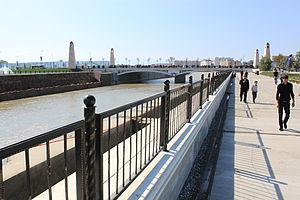
La rivière Sounja est un cours d'eau de Russie et un affluent droit du Terek.